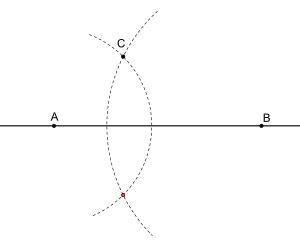
Euclide a fondé sa géométrie sur un système d'axiomes qui assure en particulier qu'il est toujours possible de tracer une droite passant par deux points donnés et qu'il est toujours possible de tracer un cercle de centre donné et passant par un point donné. La géométrie euclidienne est donc la géométrie des droites et des cercles, donc de la règle et du compas. L'intuition d'Euclide était que tout nombre pouvait être construit, ou « obtenu », à l'aide de ces deux instruments.